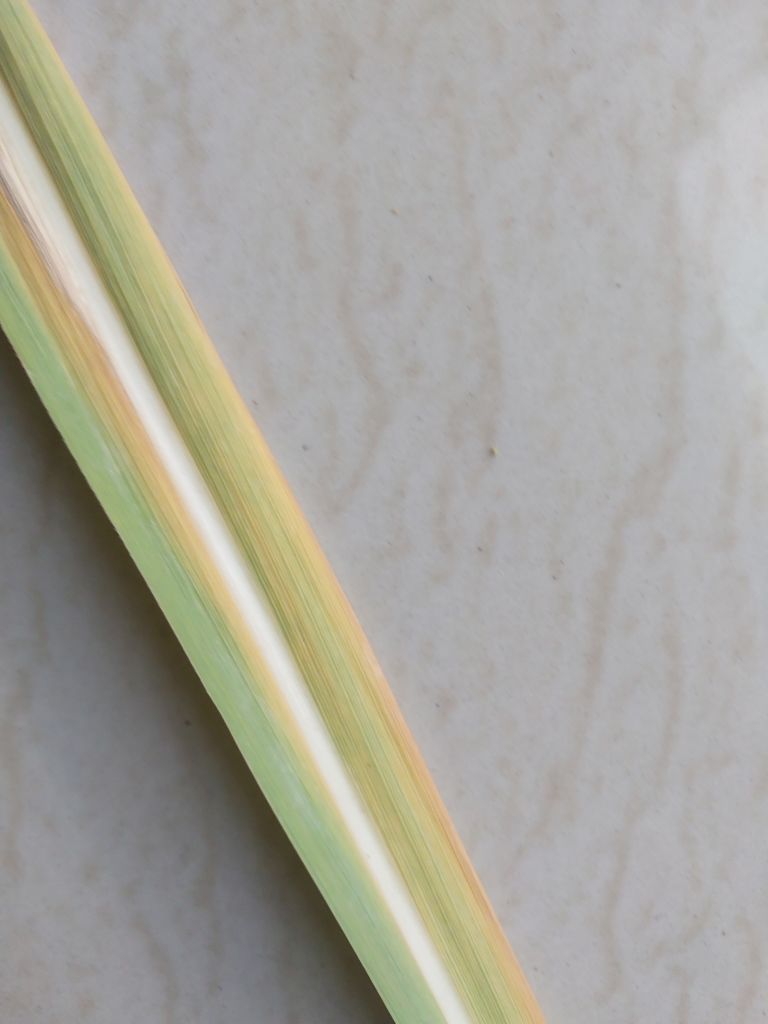
Label: Yellow Leaf